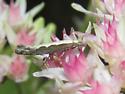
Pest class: diamondback_moth